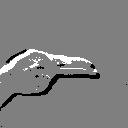
ASL letter: h